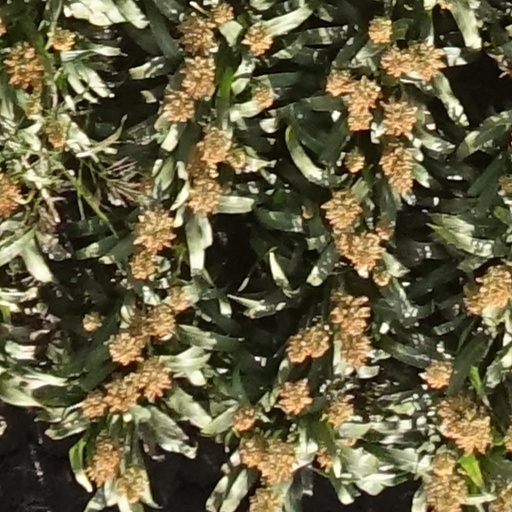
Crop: sorghum